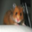
Label: hamster